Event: Nepal Earthquake
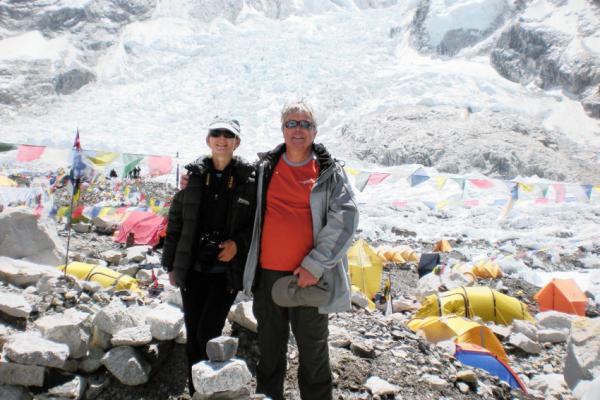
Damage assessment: no_damage